Toronto subway

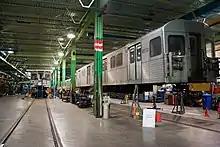
T-series trains being overhauled at Greenwood Yard, one of several rail yards operated by the TTC

Fixed-block signalling was originally used on the Toronto subway since the opening of Toronto's first subway in 1954 and was the first signalling system used on Lines 2 and 4. Lines 2 and 4 use fixed-block signalling but Line 1 no longer does. Fixed-block signalling uses automatic signalling to prevent rear-end train collisions, while interlocking signals are used to prevent collisions from conflicting movements on track crossovers.